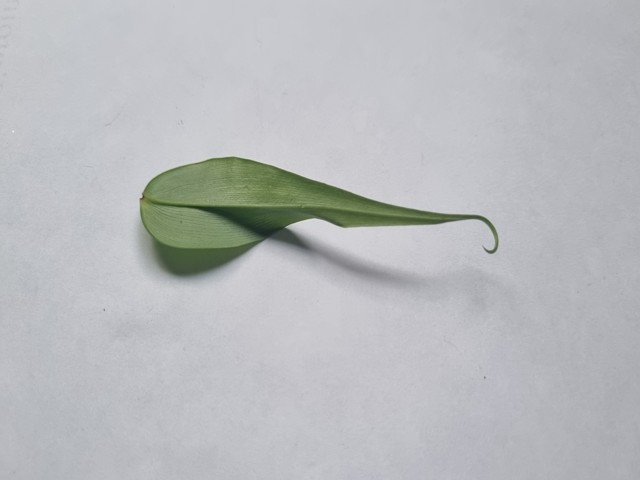
Plant: agnishika